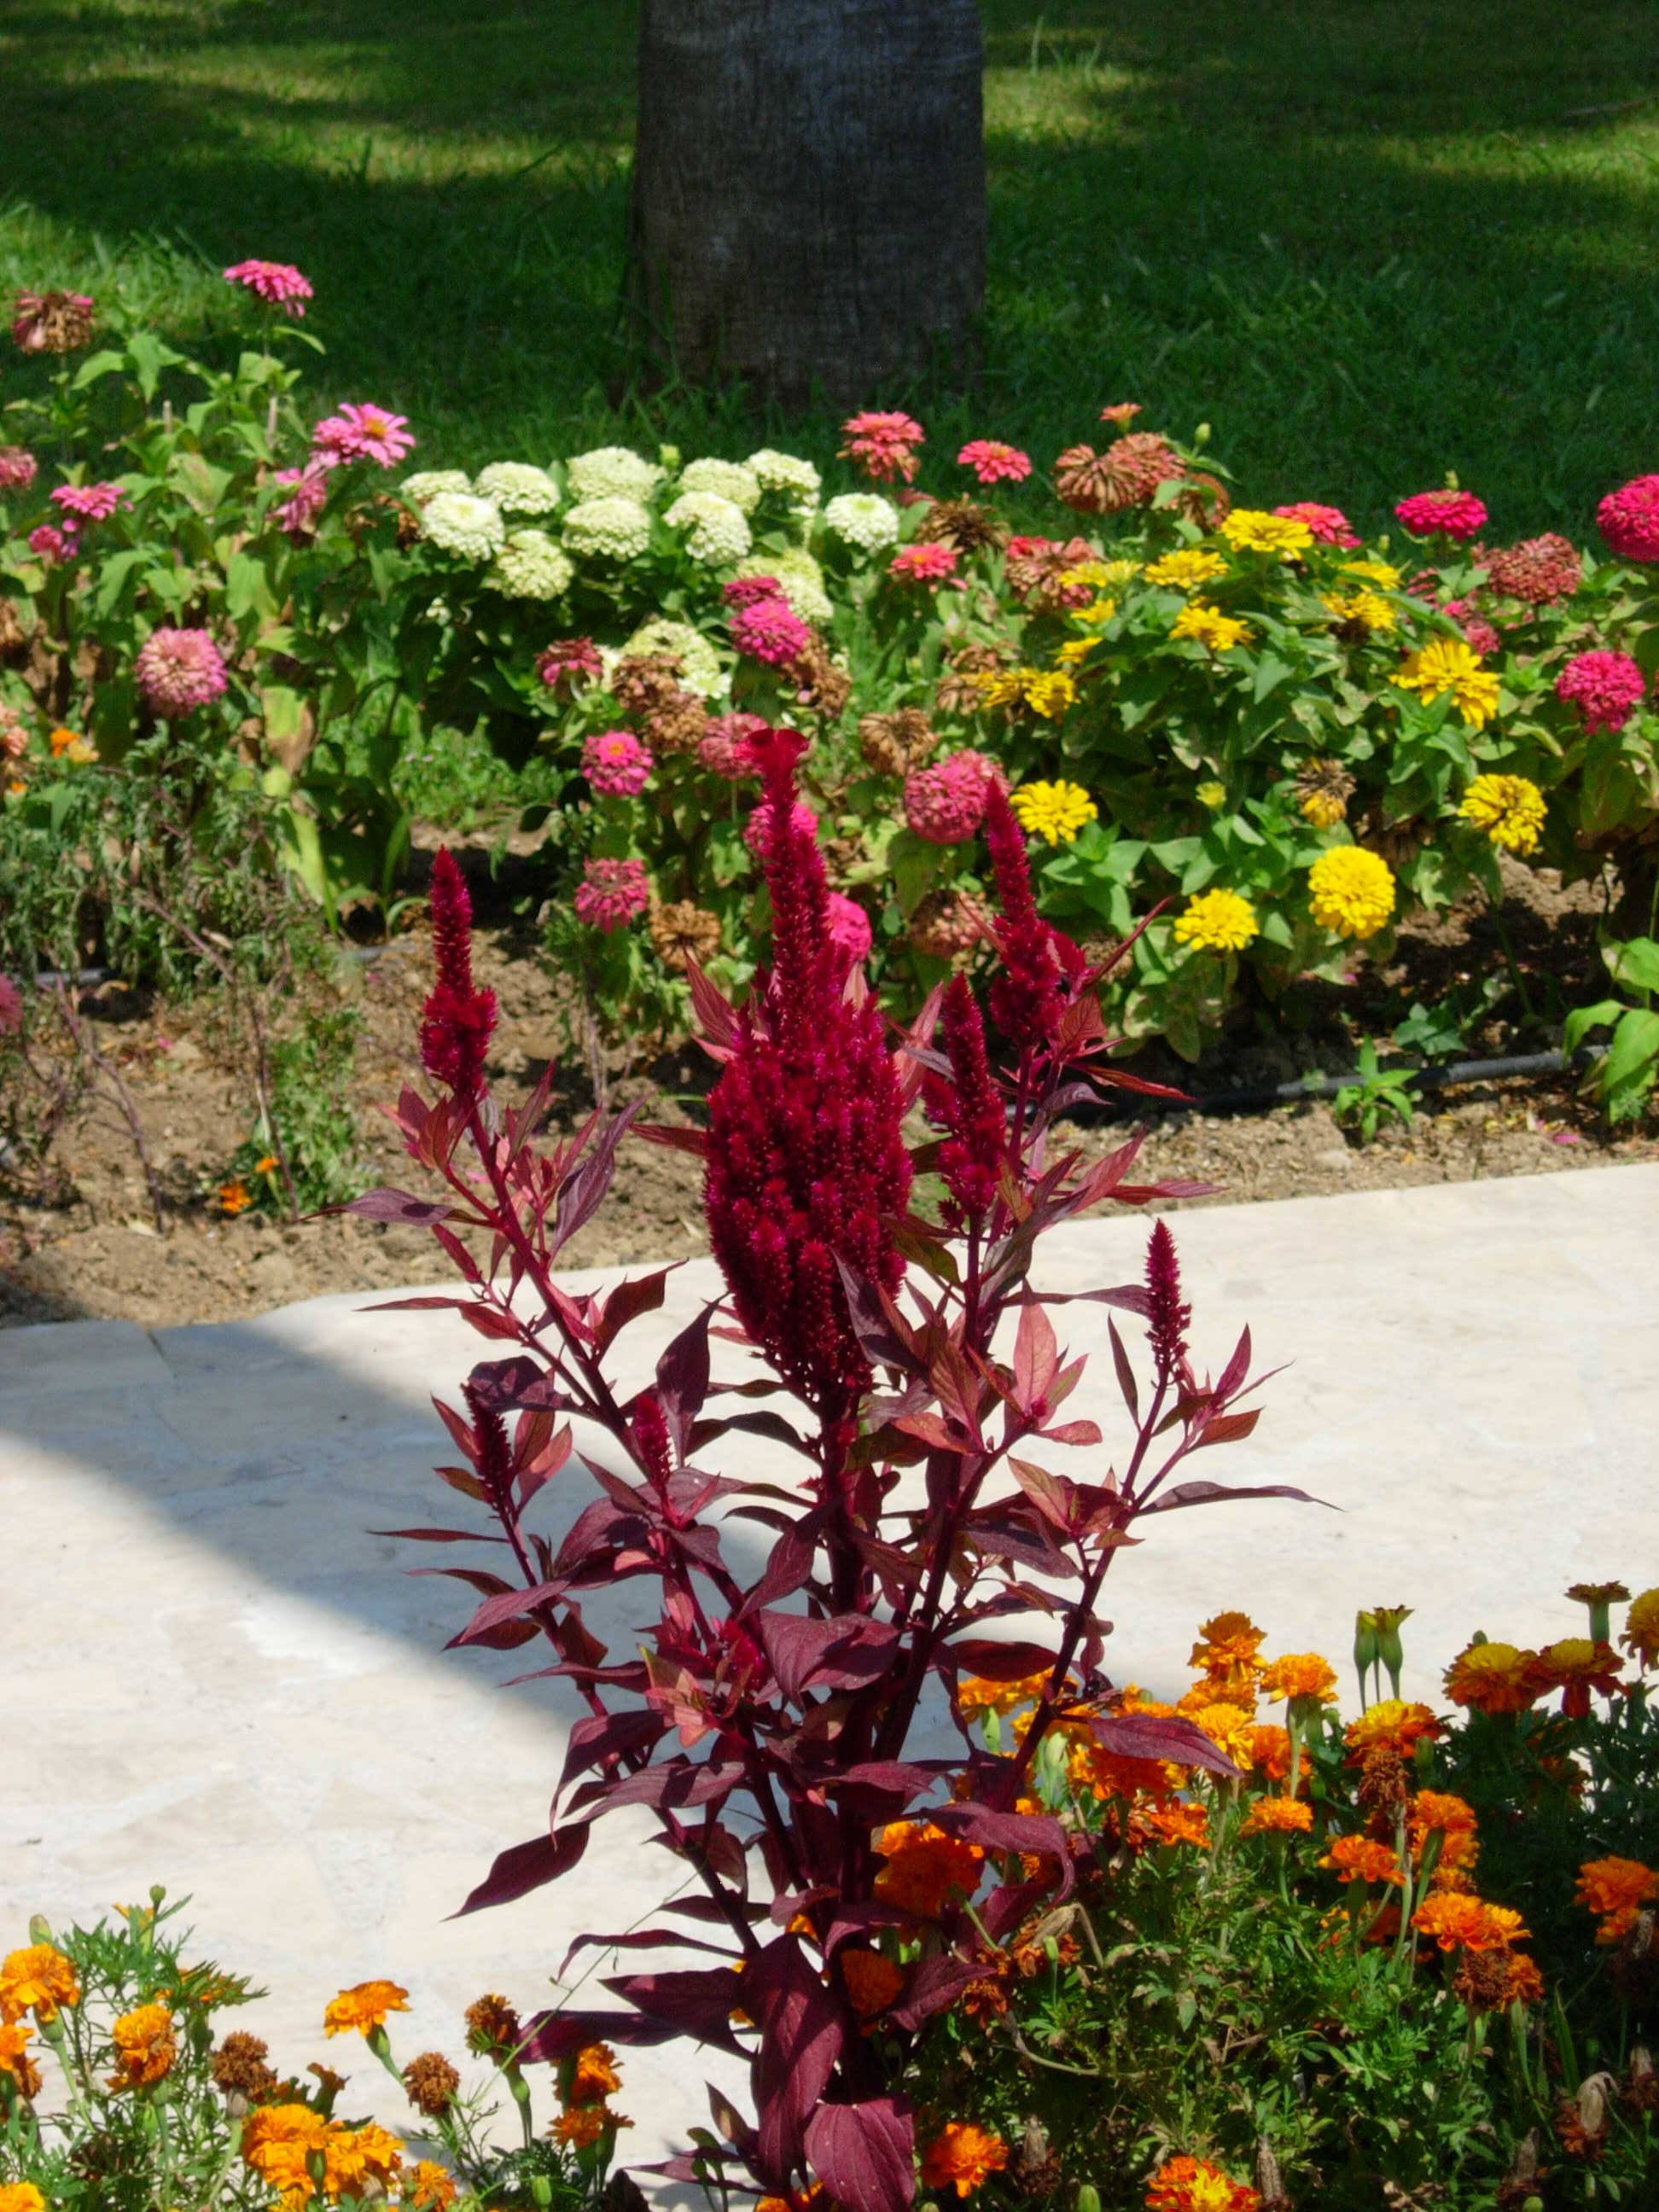
nature, plant, white, meadow, flower, summer, green, red, color, park, botany, yellow, garden, pink, flora, wildflower, flowers, shrub, beauty, floristry, flowering plant, annual plant, land plant